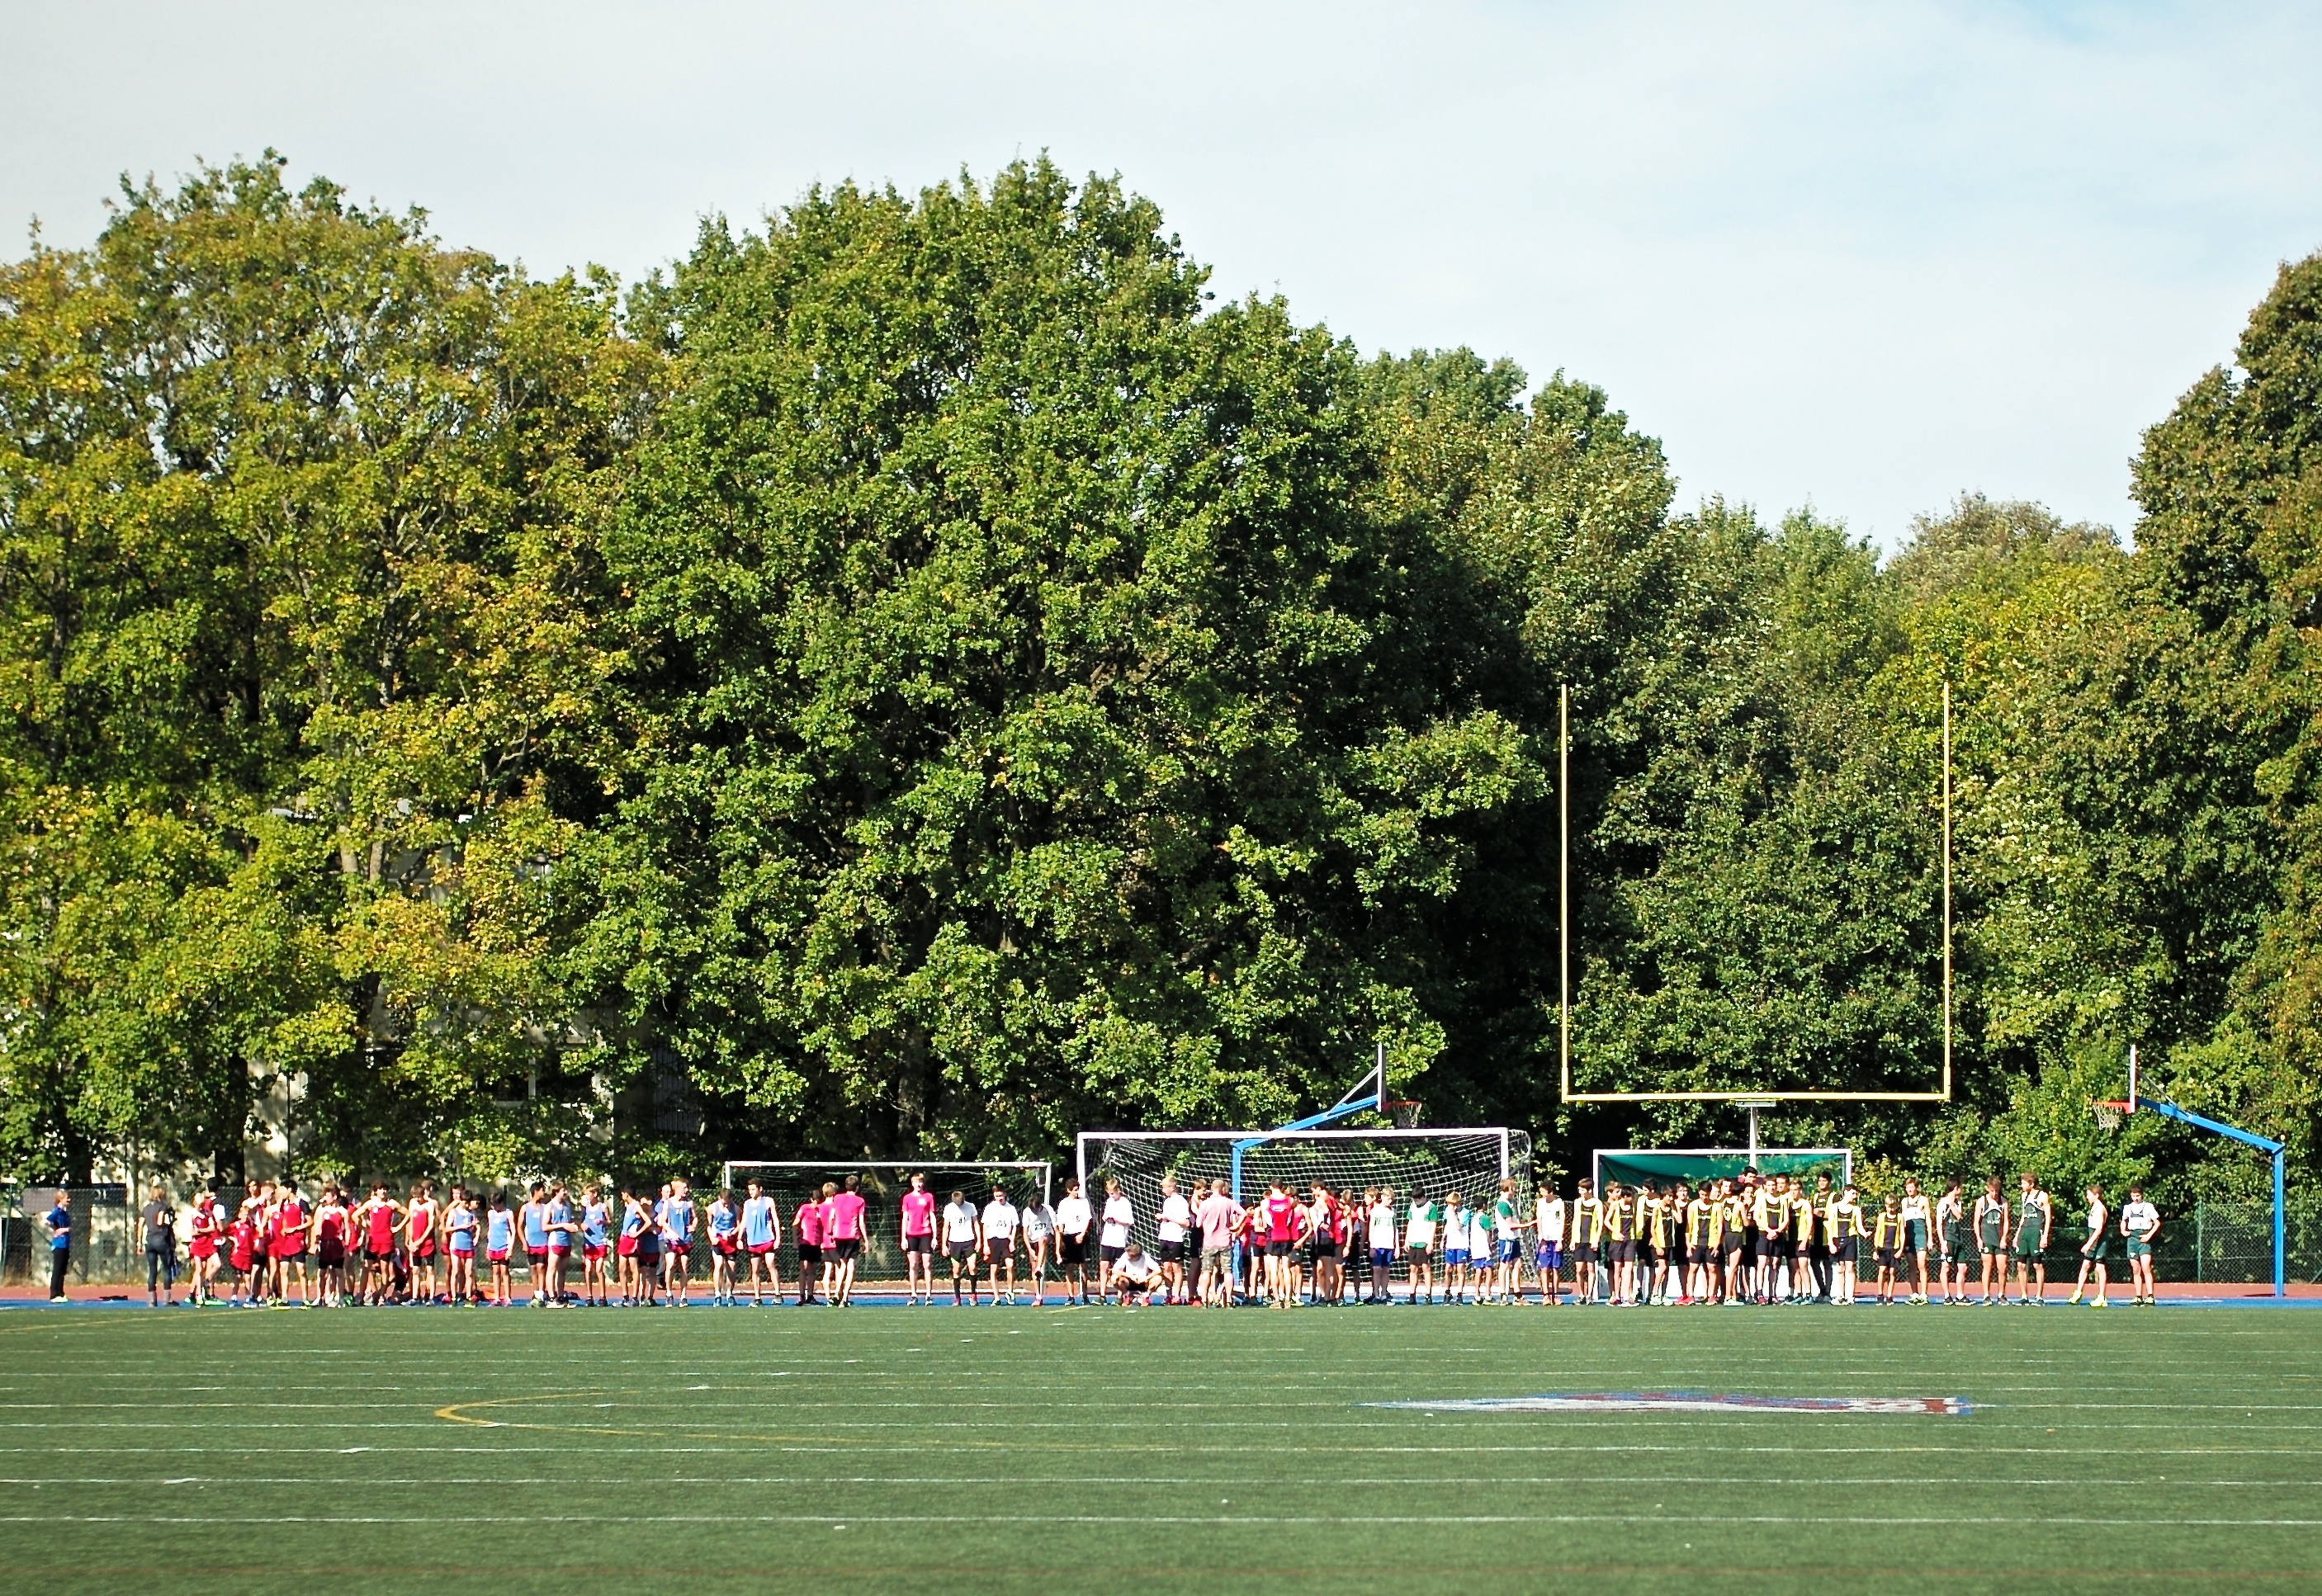
tree, grass, bokeh, structure, lawn, flower, running, run, country, europe, park, cross, ash, stadium, belgium, race, competition, hague, brussels, m, american, team, sports, boys, 50, school, runners, filter, nd, leica, 240, summilux, varsity, meet, xc, isb, juniorvarsity, sport venue